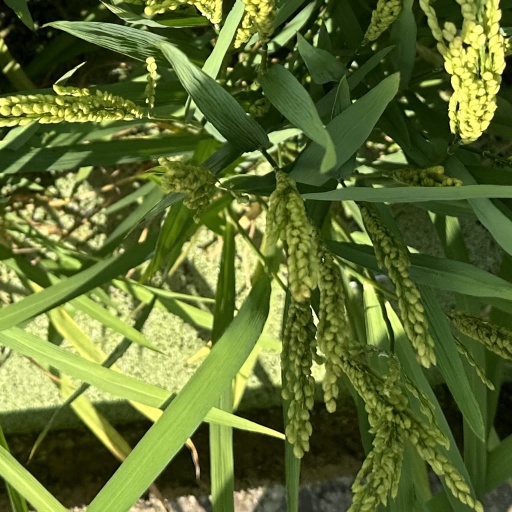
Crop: rice